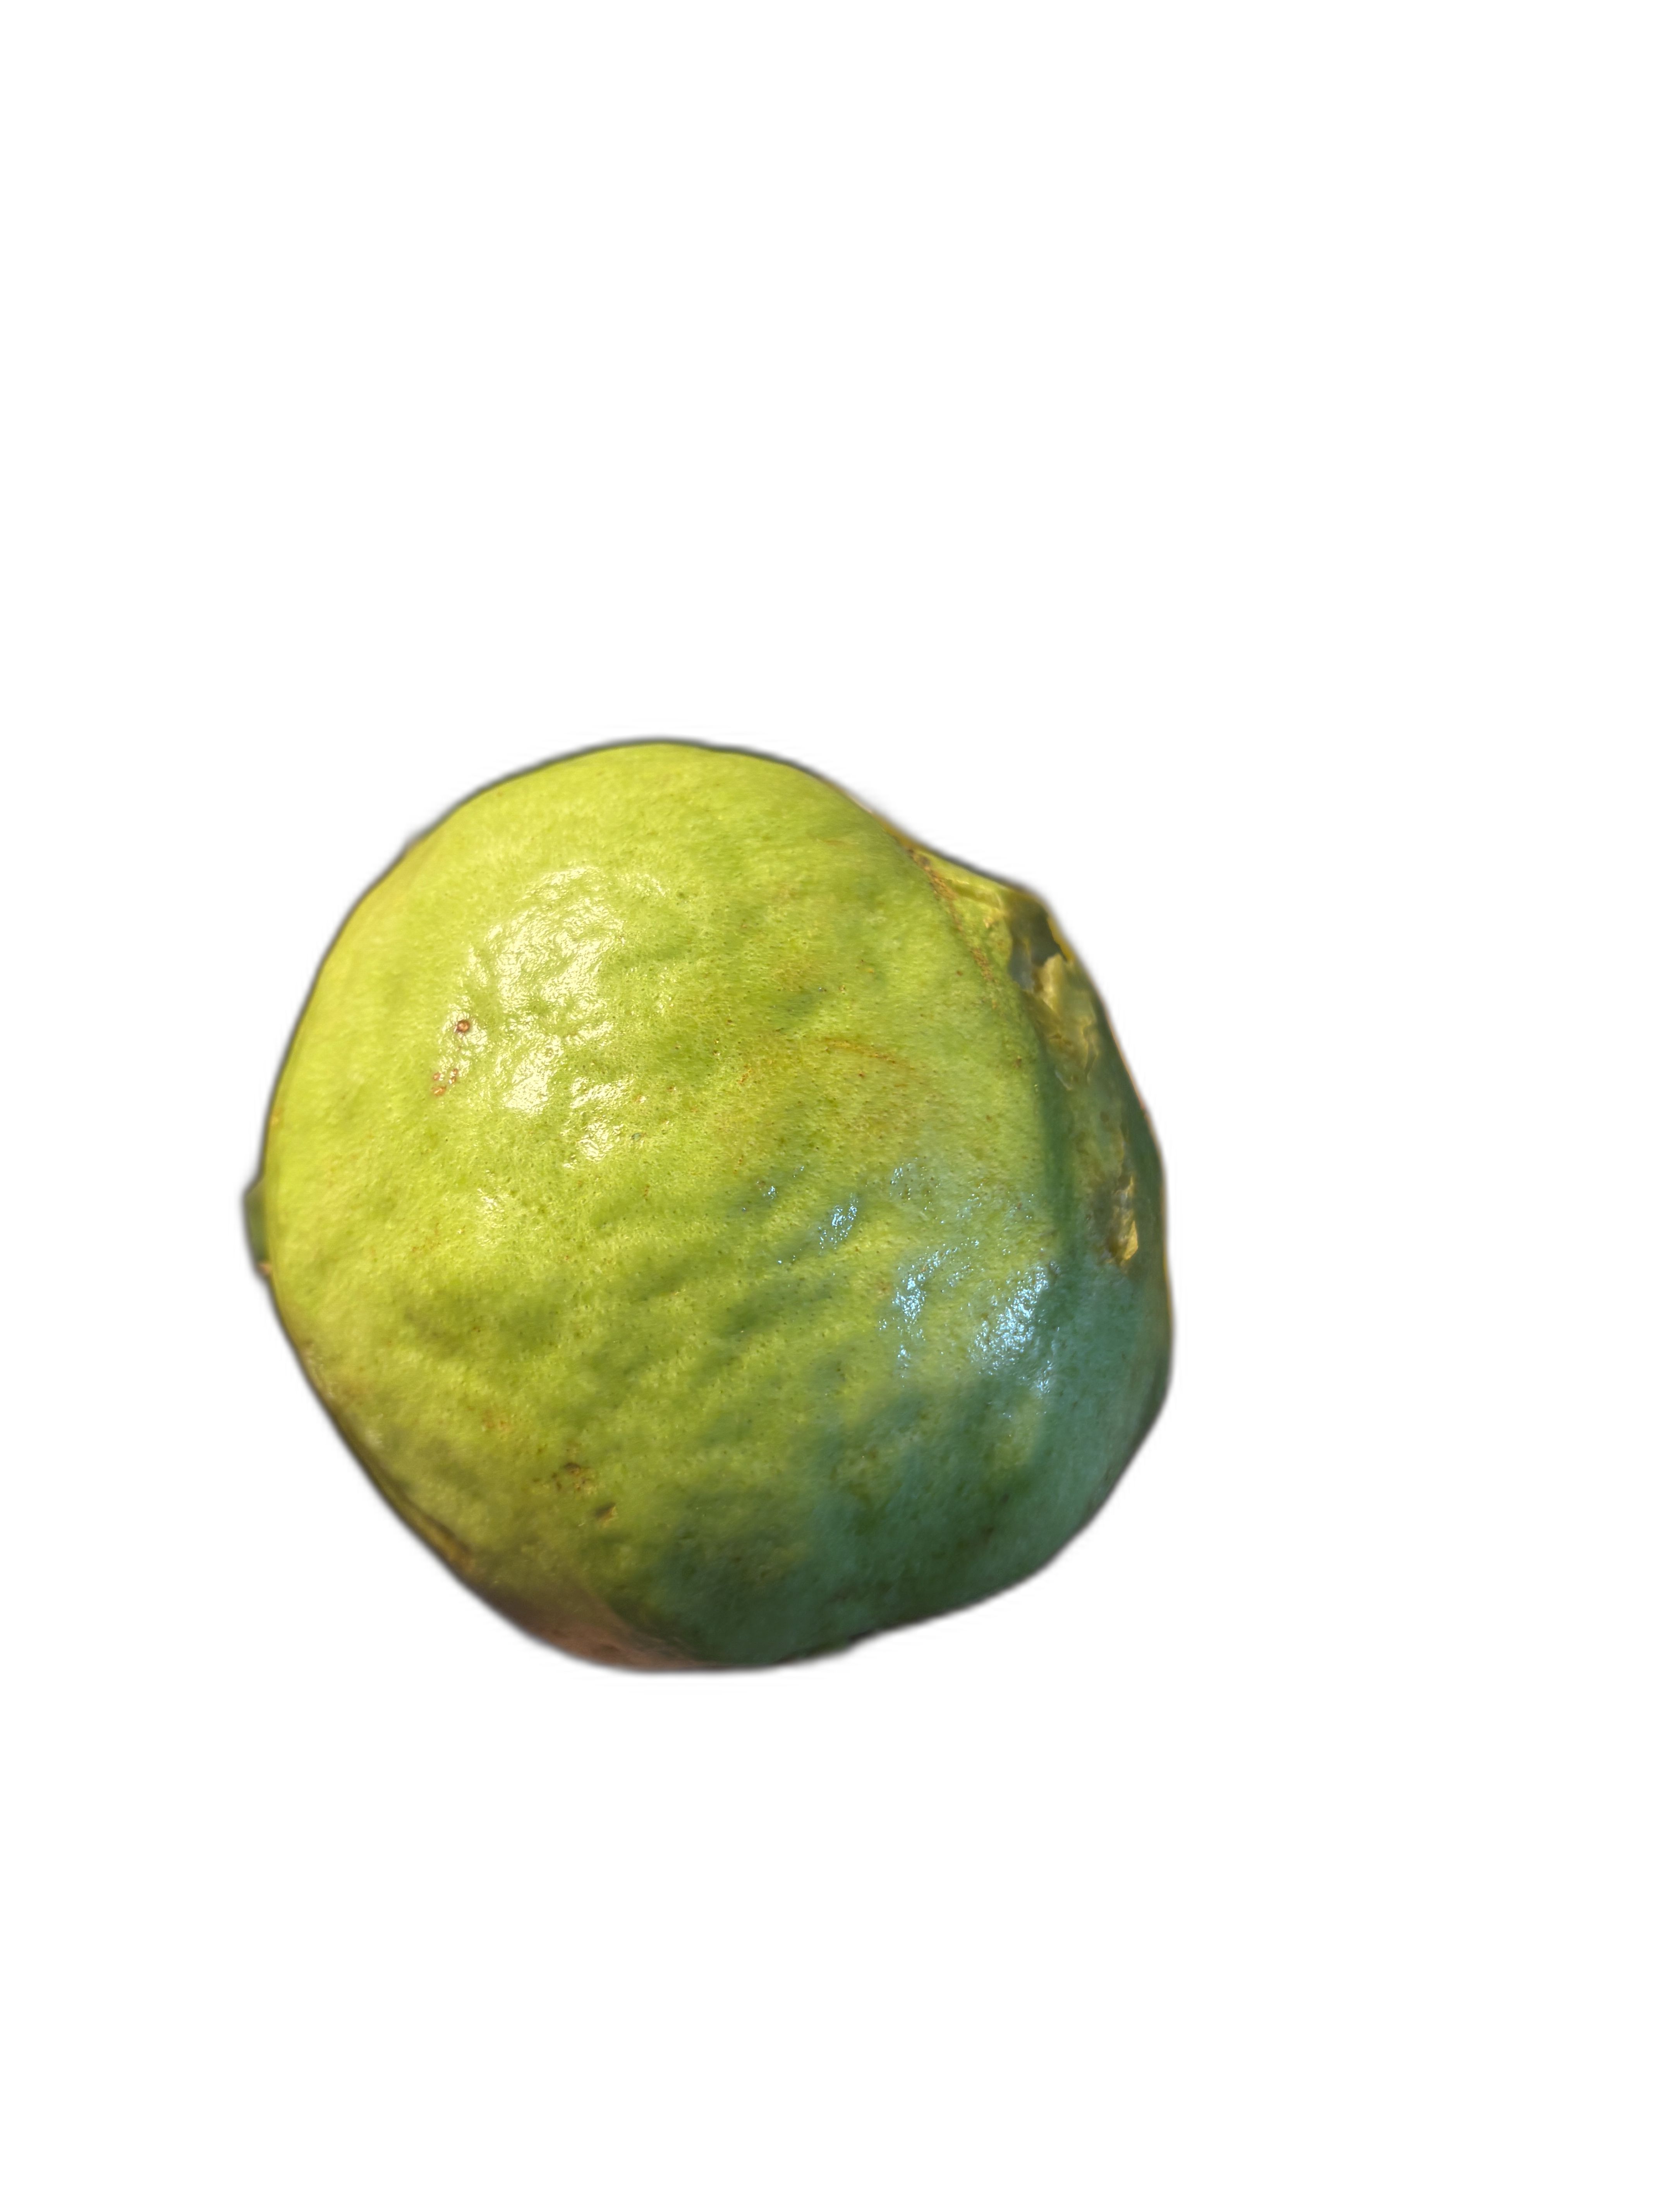
Plant part: fruit
Disease: Healthy